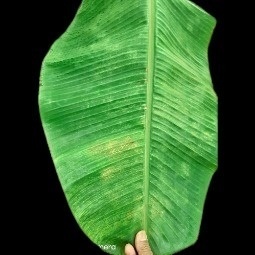
Label: Sulphur